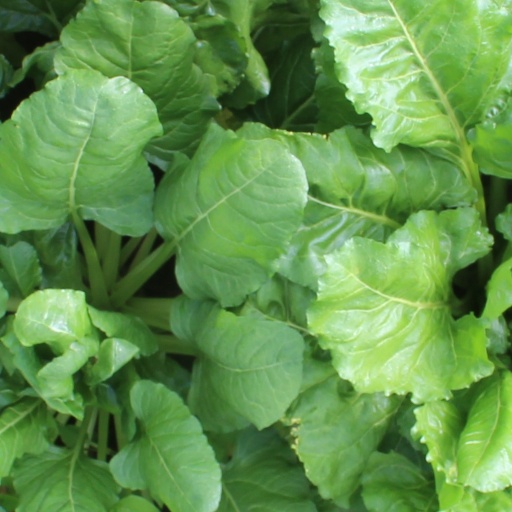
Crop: sugar beet